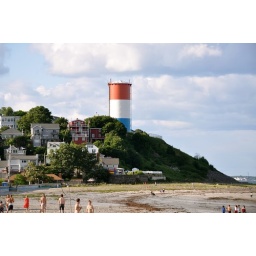
A view of the water tower in Winthrop from Yirrell Beach on the fourth of July.